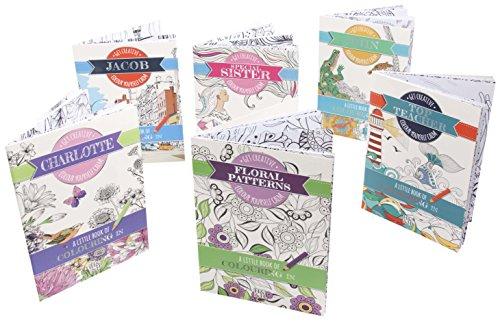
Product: Coloring Books Ella Drawing Book
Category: Toys & Games | Arts & Crafts
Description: Each picture pattern will become a masterpiece finished in a style that Mirrors the mood of the moment.
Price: $5.49
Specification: ProductDimensions:4.8x0.2x6.8inches|ItemWeight:1.76ounces|ShippingWeight:1.76ounces(Viewshippingratesandpolicies)|DomesticShipping:ItemcanbeshippedwithinU.S.|InternationalShipping:ThisitemcanbeshippedtoselectcountriesoutsideoftheU.S.LearnMore|ASIN:B01N3PW989|Itemmodelnumber:203000169|Manufacturerrecommendedage:3yearsandup